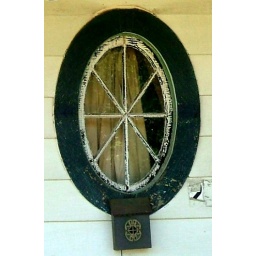
House in very poor condition and vacant. Unusual window with mail box attached to frame. Roosevelt Road area.